Russell Tribunal

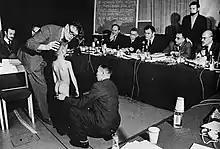
Nine-year-old Do Van Ngoc exhibits injuries from napalm in Vietnam.

The Russell Tribunal, also known as the International War Crimes Tribunal, Russell–Sartre Tribunal, or Stockholm Tribunal, was a private people's tribunal organised in 1966 by Bertrand Russell, British philosopher and Nobel Prize winner, and hosted by French philosopher and writer Jean-Paul Sartre, along with Lelio Basso, Simone de Beauvoir, Vladimir Dedijer, Ralph Schoenman, Isaac Deutscher, Günther Anders, Lázaro Cárdenas and several others. The tribunal investigated and evaluated American foreign policy and military intervention in Vietnam.